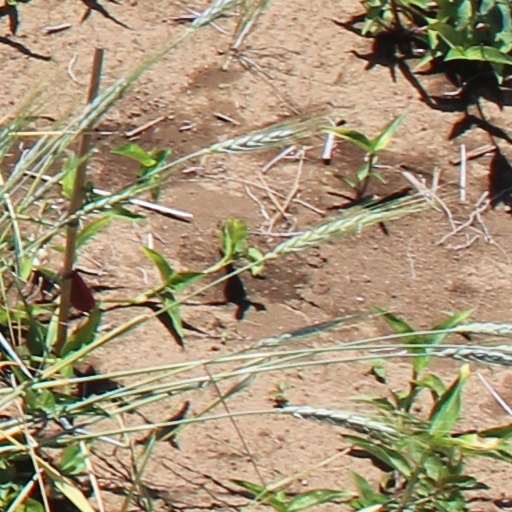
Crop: wheat